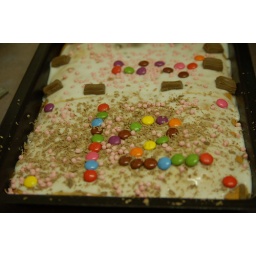
I still have no cake decorations in the house